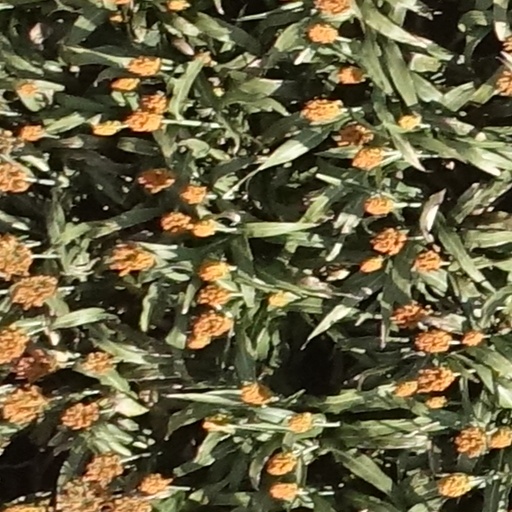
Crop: sorghum